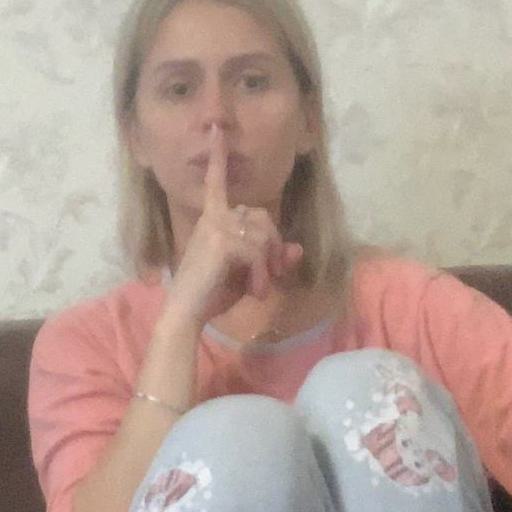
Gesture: mute